Roadster (bicycle)

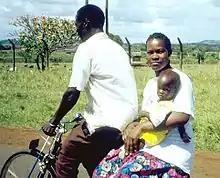
Roadsters are known in East Africa as "Black Mambas", and are often used as cycle taxis or "boda-bodas".

In much of the world, the roadster is still the standard bicycle used for daily transportation. Mass-produced in Asia, they are exported in huge numbers (mainly from India, China, and Taiwan) to developing nations as far afield as Africa and Latin America. India's Hero Cycles and Eastman Industries are still two of the world's leading roadster manufacturers, while China's Flying Pigeon was the single most popular vehicle in worldwide use. Due to their relative affordability, the strength and durability of steel frames and forks and their ability to be repaired by welding, and the ability of these bicycles to carry heavy payloads, the roadster is generally by far the most common bicycle in use in developing nations, with a particular importance for those in rural areas. In parts of East Africa, the roadster is called the "Black Mamba", where it is used as a taxi by enterprising cyclist/drivers, called a "boda-boda". Black Mambas are often repaired, customized, and manufactured locally for low costs. To further reduce costs of the Black Mamba, engineers have begun to test 3D printed bike parts that meet CEN standards.